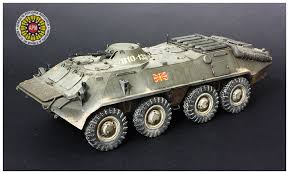
Label: BTR